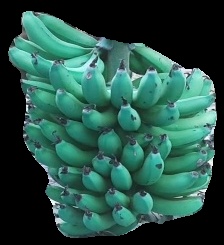
Variety: pachbale
Grade: grade3